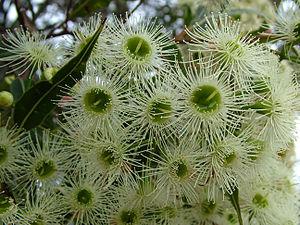
Corymbia gummifera est une espèce d'arbre de la famille des Myrtaceae endémique de l'est de l'Australie.